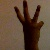
The image shows a hand gesture representing the number 6 in Indian Sign Language.